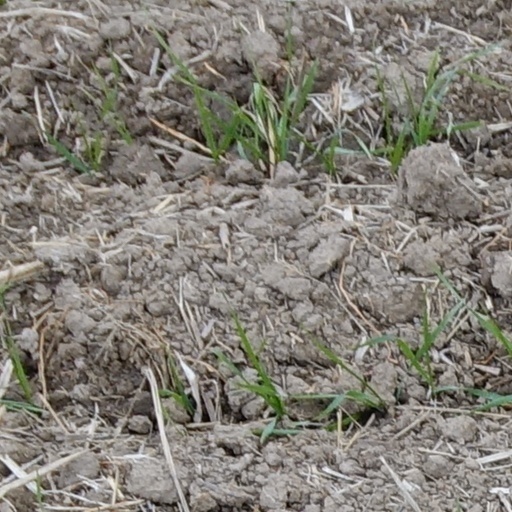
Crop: wheat